Château des Ifs (Haut-Rhin)

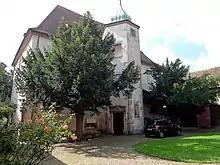
Château des Ifs

Château des Ifs is a castle in the commune of Kientzheim, in the department of Haut-Rhin, Alsace, France. It is a listed historical monument since 1999.